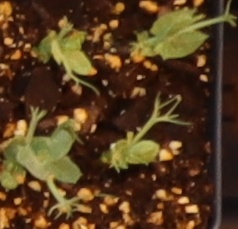
Label: Field Pea